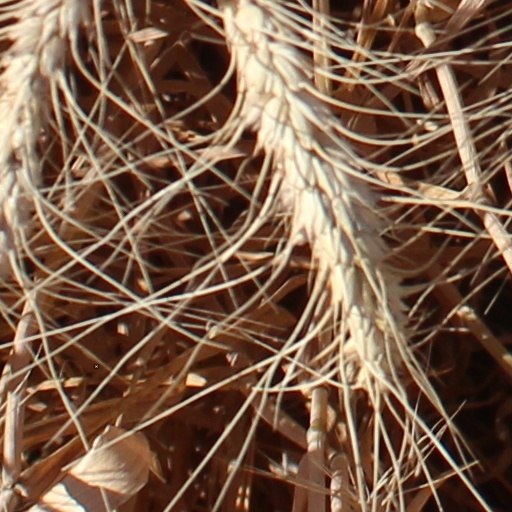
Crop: wheat